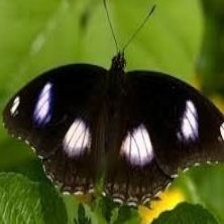
Species: DANAID EGGFLY
Butterfly family (ImageNet category): monarch